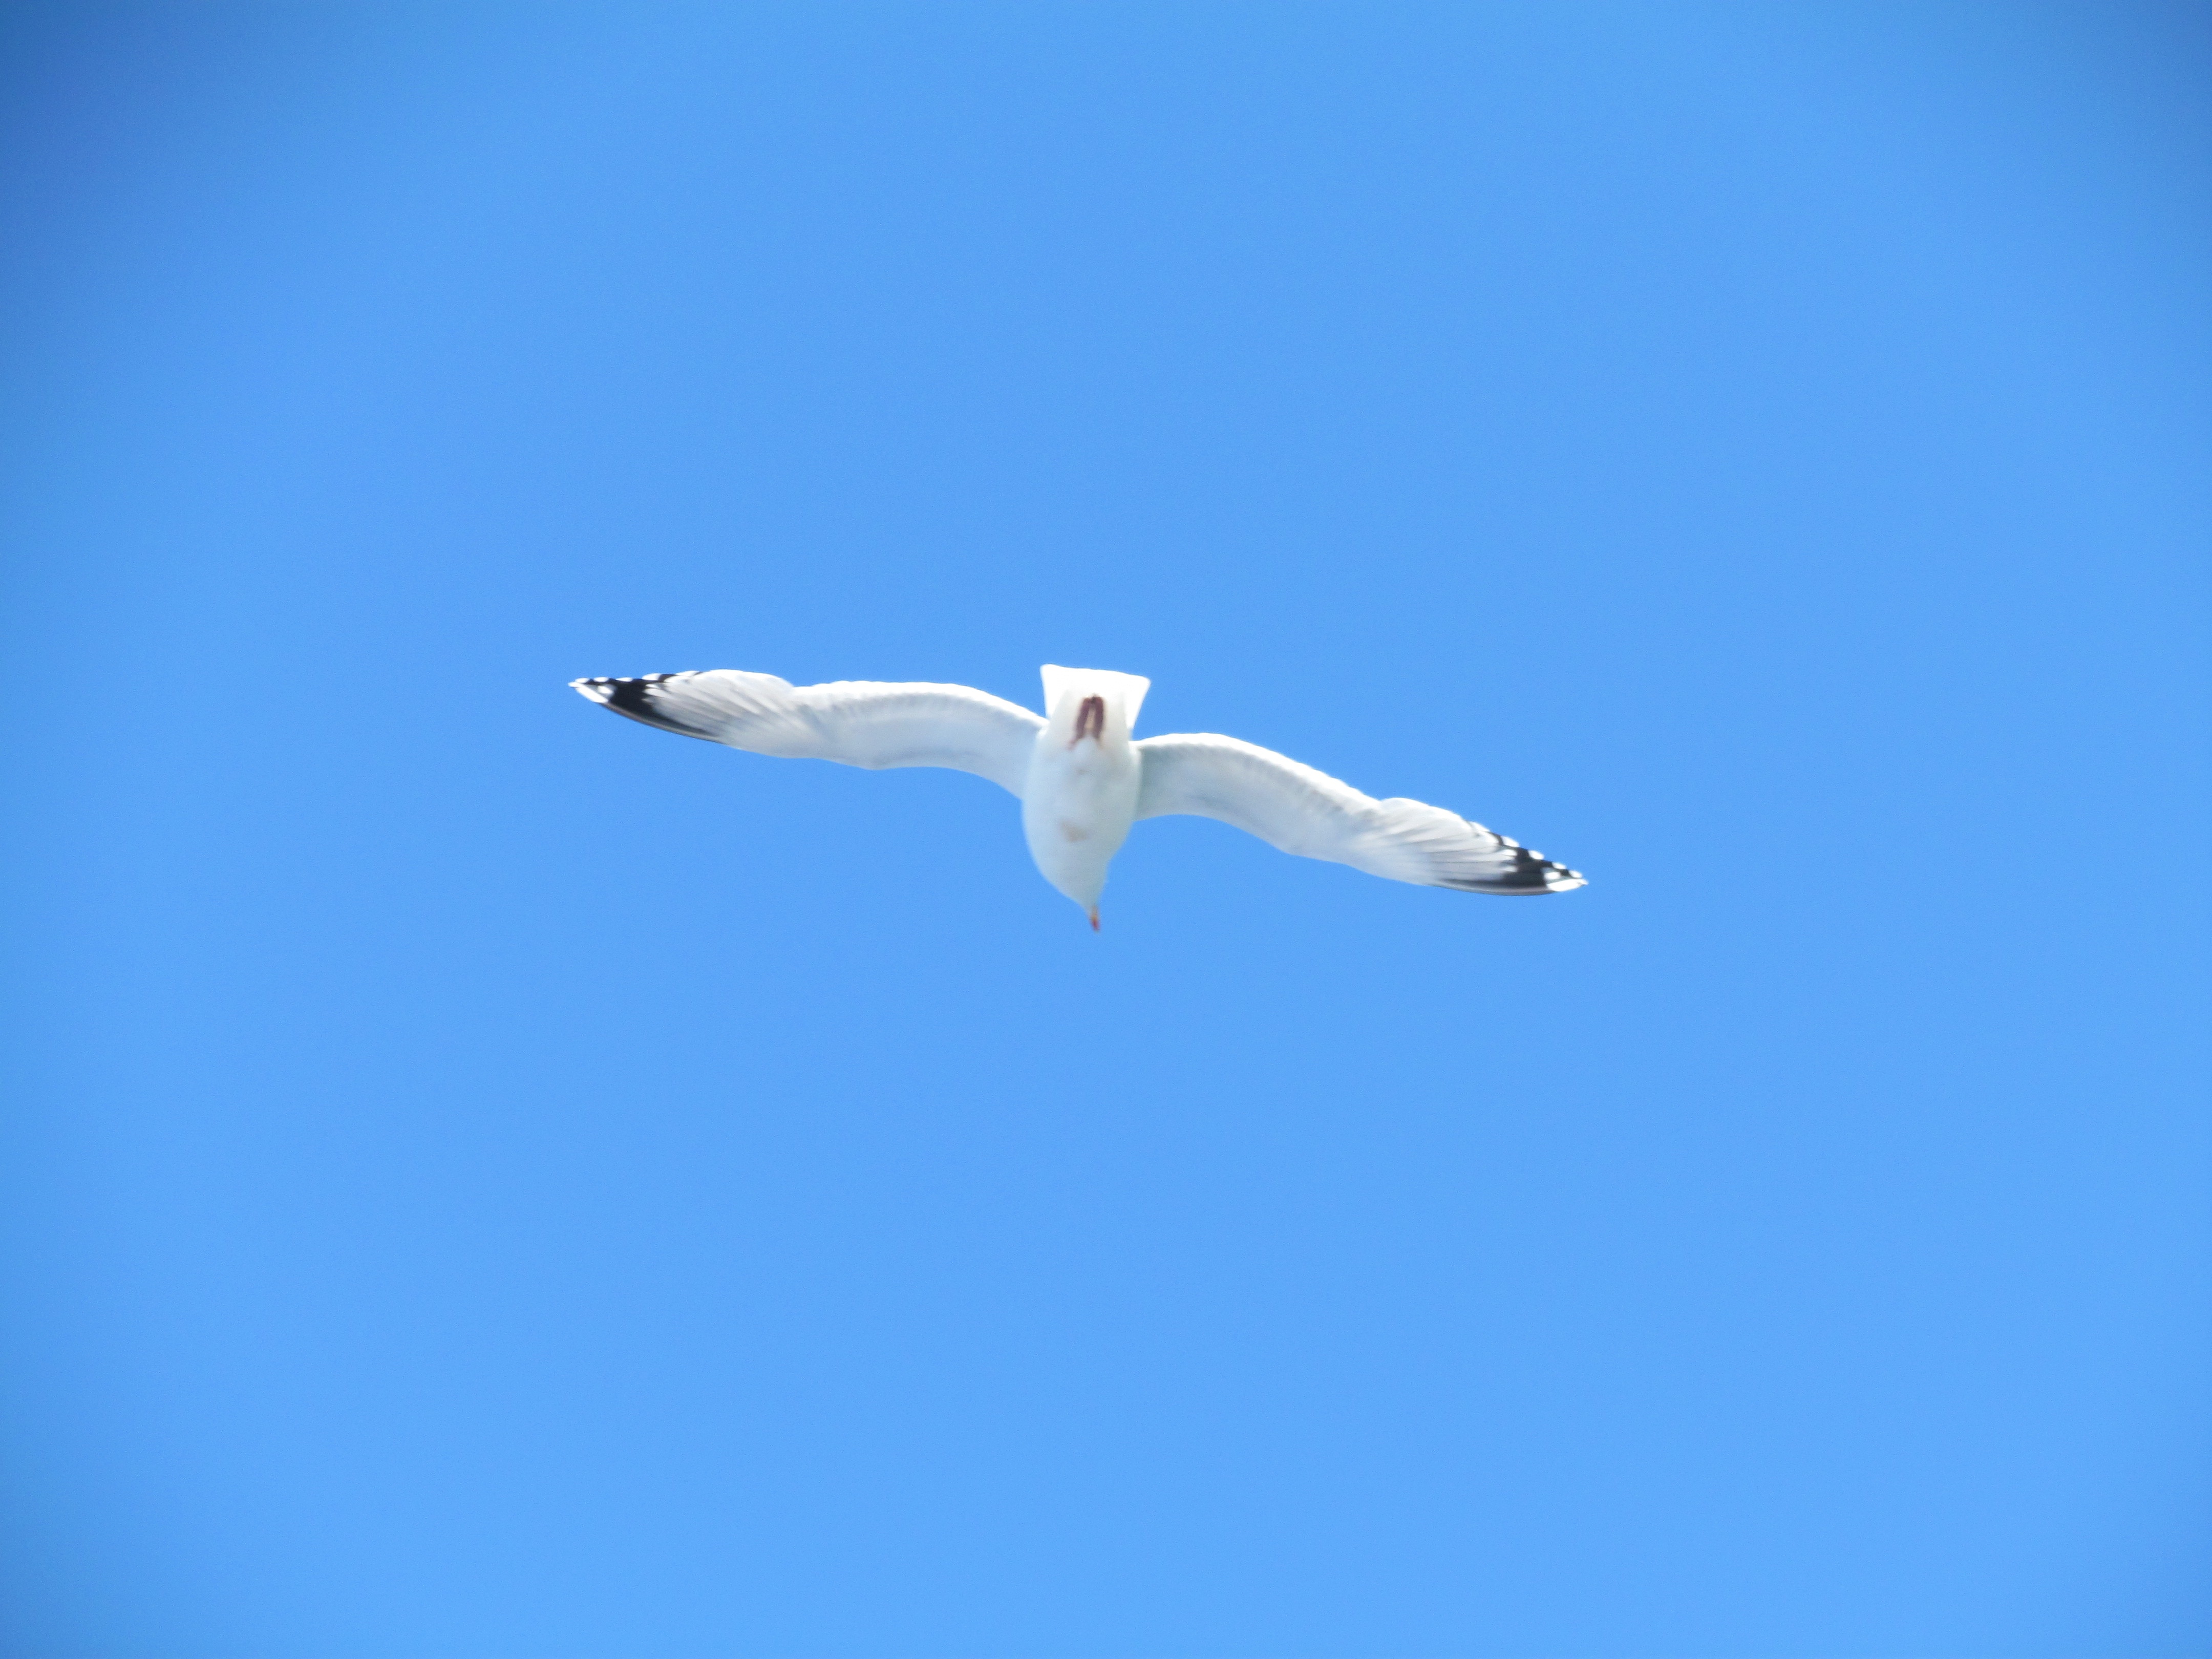
bird, wing, sky, seabird, gull, flight, vertebrate, albatross, water bird, charadriiformes, atmosphere of earth